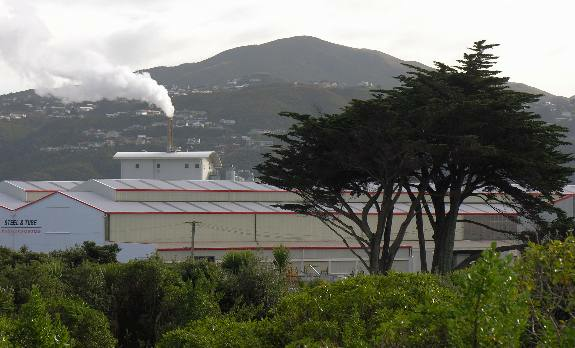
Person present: No